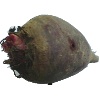
Label: beetroot